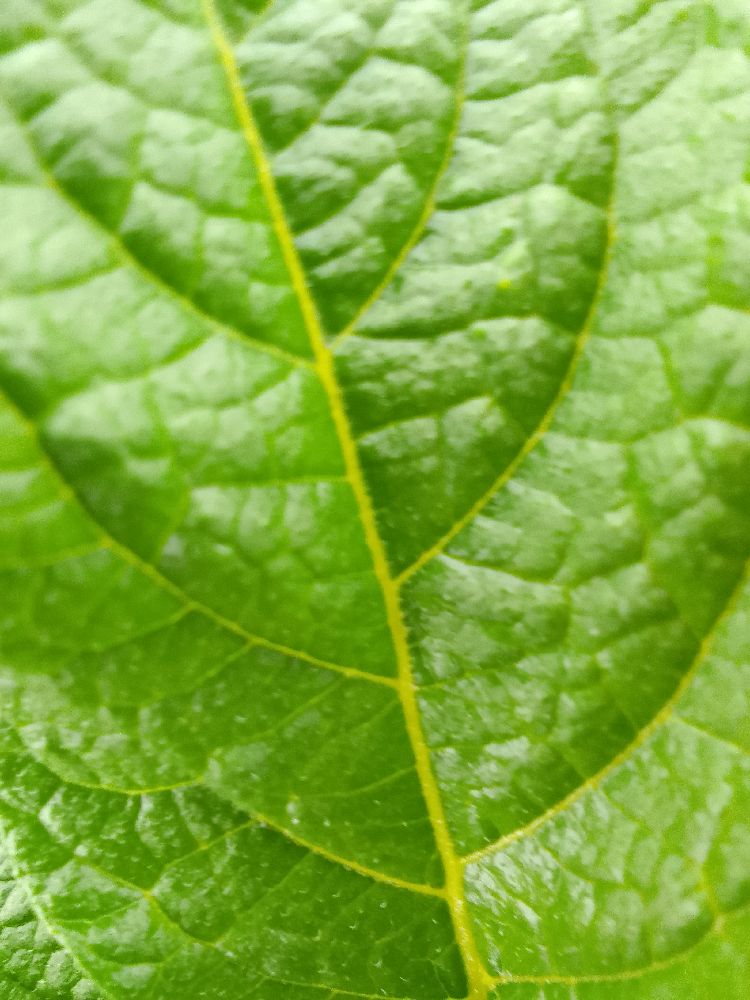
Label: Healthy